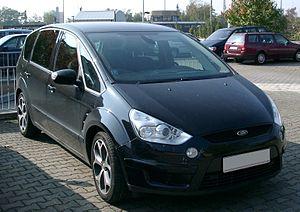
La Ford S-Max est un véhicule de type monospace du constructeur automobile américain Ford vendu depuis le printemps 2006 sous deux générations. La seconde génération a été lancée à l'été 2015.
Ford est un constructeur automobile américain, basé à Dearborn, une banlieue de la ville de Détroit, dans le Michigan.